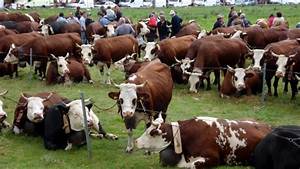
Label: mucca